Vers, Saône-et-Loire

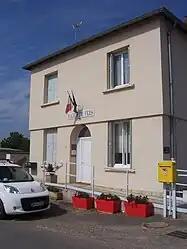
Town hall

Vers is a commune in the Saône-et-Loire department in the region of Bourgogne-Franche-Comté in eastern France.